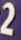
Number: 2